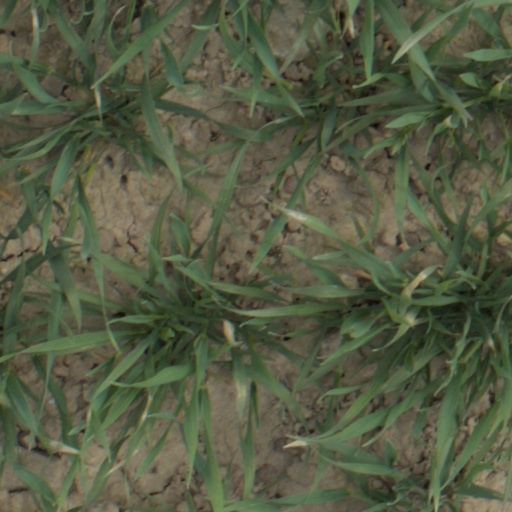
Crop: wheat